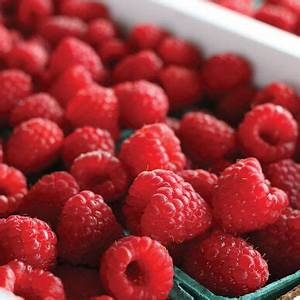
Label: raspberry